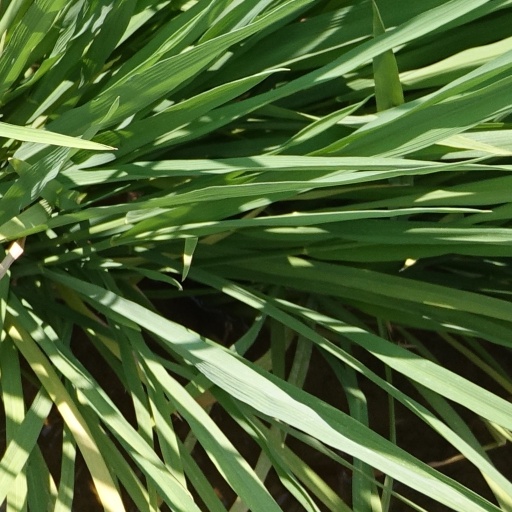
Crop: rice